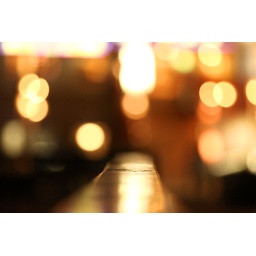
I do not want to cross the real bridge.I want to cross the bridge in this photograph.